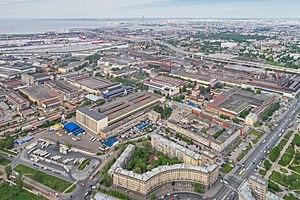
L'usine Kirov devenue usine Poutilov en 1862, est un important constructeur russe de machines établi à Saint-Pétersbourg, en Russie. Fondée en 1789, l'usine a déménagé à son emplacement actuel en 1801 comme fonderie pour des boulets de canon.